Land sailing

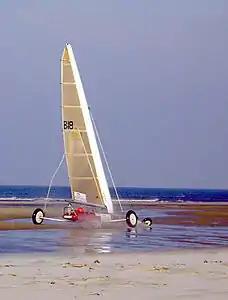
A Belgian Class 3 competition land yacht

The international governing body for the sport of land and sandyachting was formed in 1962. The Federation International de Sand et Land Yachting (FISLY) has member countries from around the world and has divided the sporting side of the activity into various classes. There are a number of basic types, or "classes", of land yachts. Because of the very different nature of each class, they compete separately in races. The largest class of yachts are known as Class 2, which may have masts as large as . The massive sail area provides significant power, although the speed of Class 2 yachts can sometimes be limited by their large size. These are sailed mainly in continental Europe and not sailed at all in some countries such as the United Kingdom.